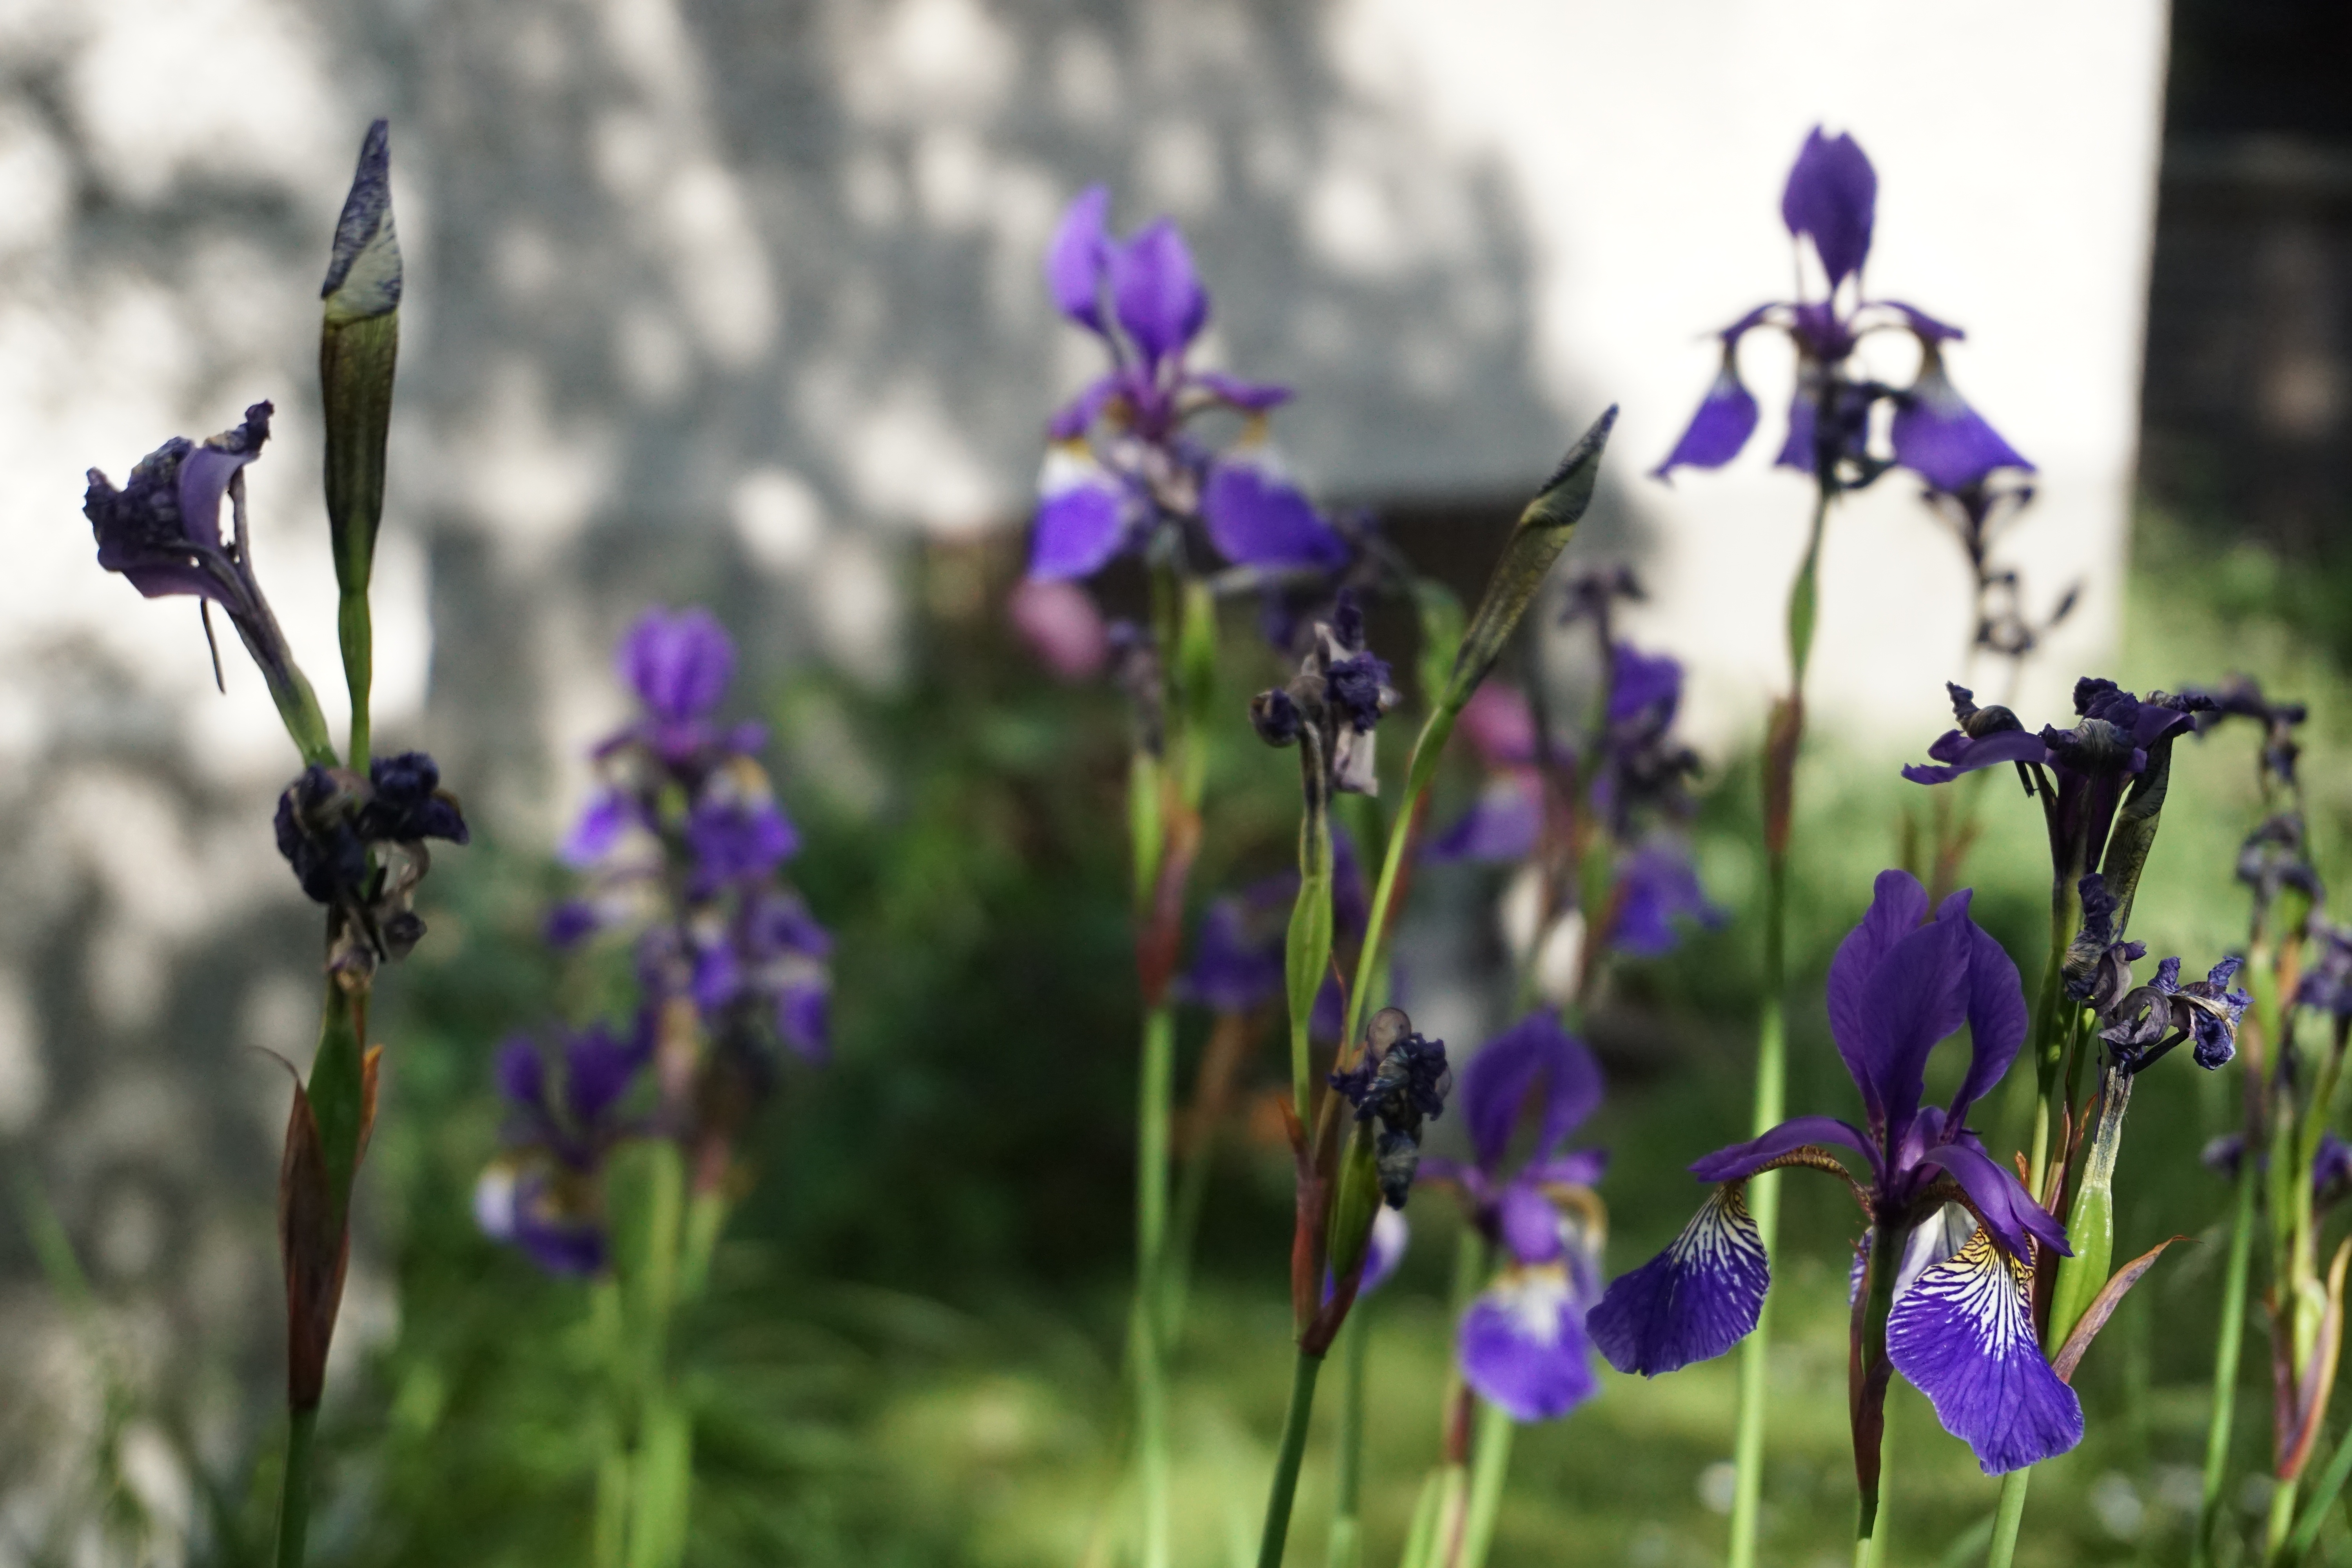
nature, plant, meadow, flower, botany, flora, lavender, wildflower, macro photography, flowering plant, plant stem, land plant, english lavender